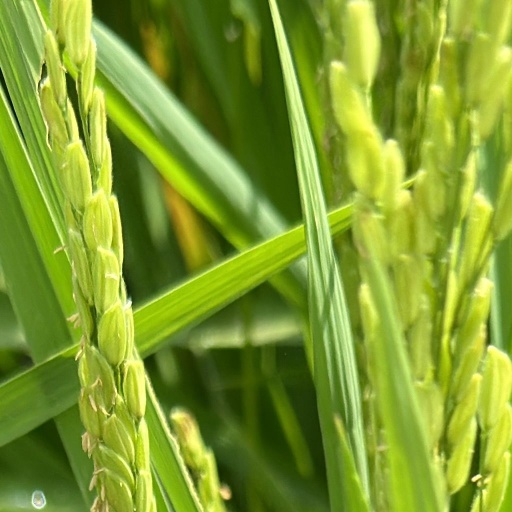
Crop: rice